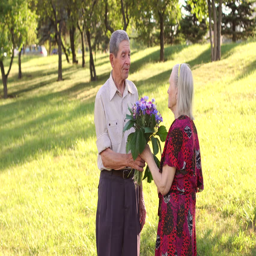
grown man gives his elderly wife a bouquet of flowers .